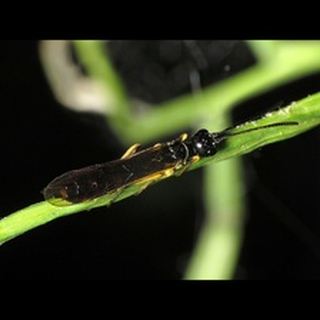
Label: wheat_stem_fly